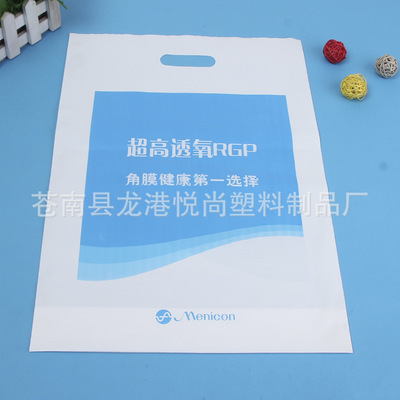
Label: plastic